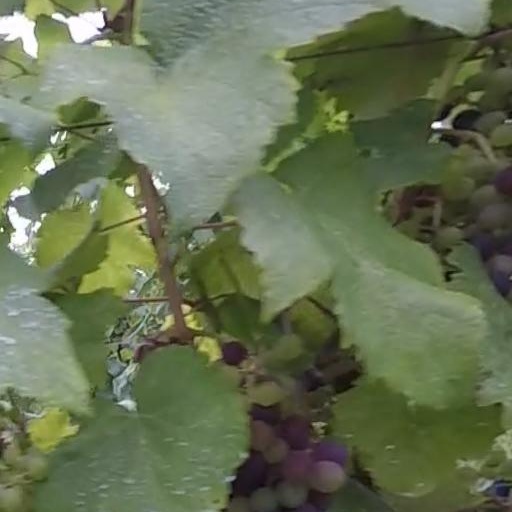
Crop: grape